Radioactive Man (comics)

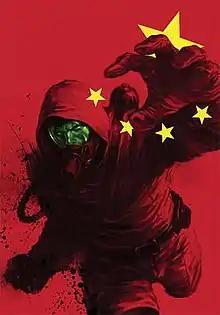
The Chen Lu incarnation of Radioactive Man as depicted in "Thunderbolts: International Incident" (April 2008). Art by Marko Djurdjević.

Radioactive Man is the name of several supervillains appearing in American comic books published by Marvel Comics. The first incarnation of Radioactive Man, Chen Lu, first appeared in "Journey into Mystery" #93 (June 1963). He was best known as a founding member of the Avengers opponents the Masters of Evil. The second incarnation, Igor Stancheck, debuted in "Black Panther" vol. 4 #3 (June 2005).